Upper Canada

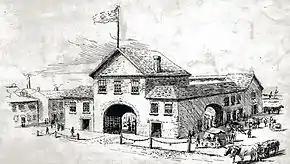
Second market in York (Toronto)

There were many outstanding individual reform politicians in Upper Canada, including Robert Randal, Peter Perry, Marshall Spring Bidwell, William Ketchum and Dr. William Warren Baldwin; however, "organized" collective reform activity began with Robert Fleming Gourlay. Gourlay was a well-connected Scottish emigrant who arrived in 1817, hoping to encourage "assisted emigration" of the poor from Britain. He solicited information on the colony through township questionnaires, and soon became a critic of government mismanagement. When the local legislature ignored his call for an inquiry, he called for a petition to the British Parliament. He organized township meetings, and a provincial convention – which the government considered dangerous and seditious. Gourlay was tried in December 1818 under the Sedition Act 1804 and jailed for 8 months. He was banished from the province in August 1819. His expulsion made him a martyr in the reform community.